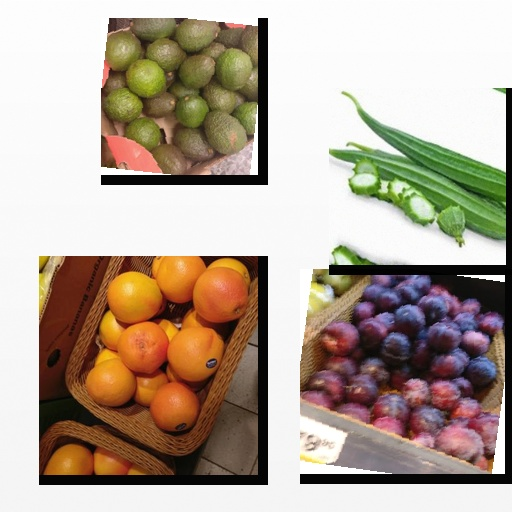
Food items: avocado, red_grapefruit, plum, sponge_gourd